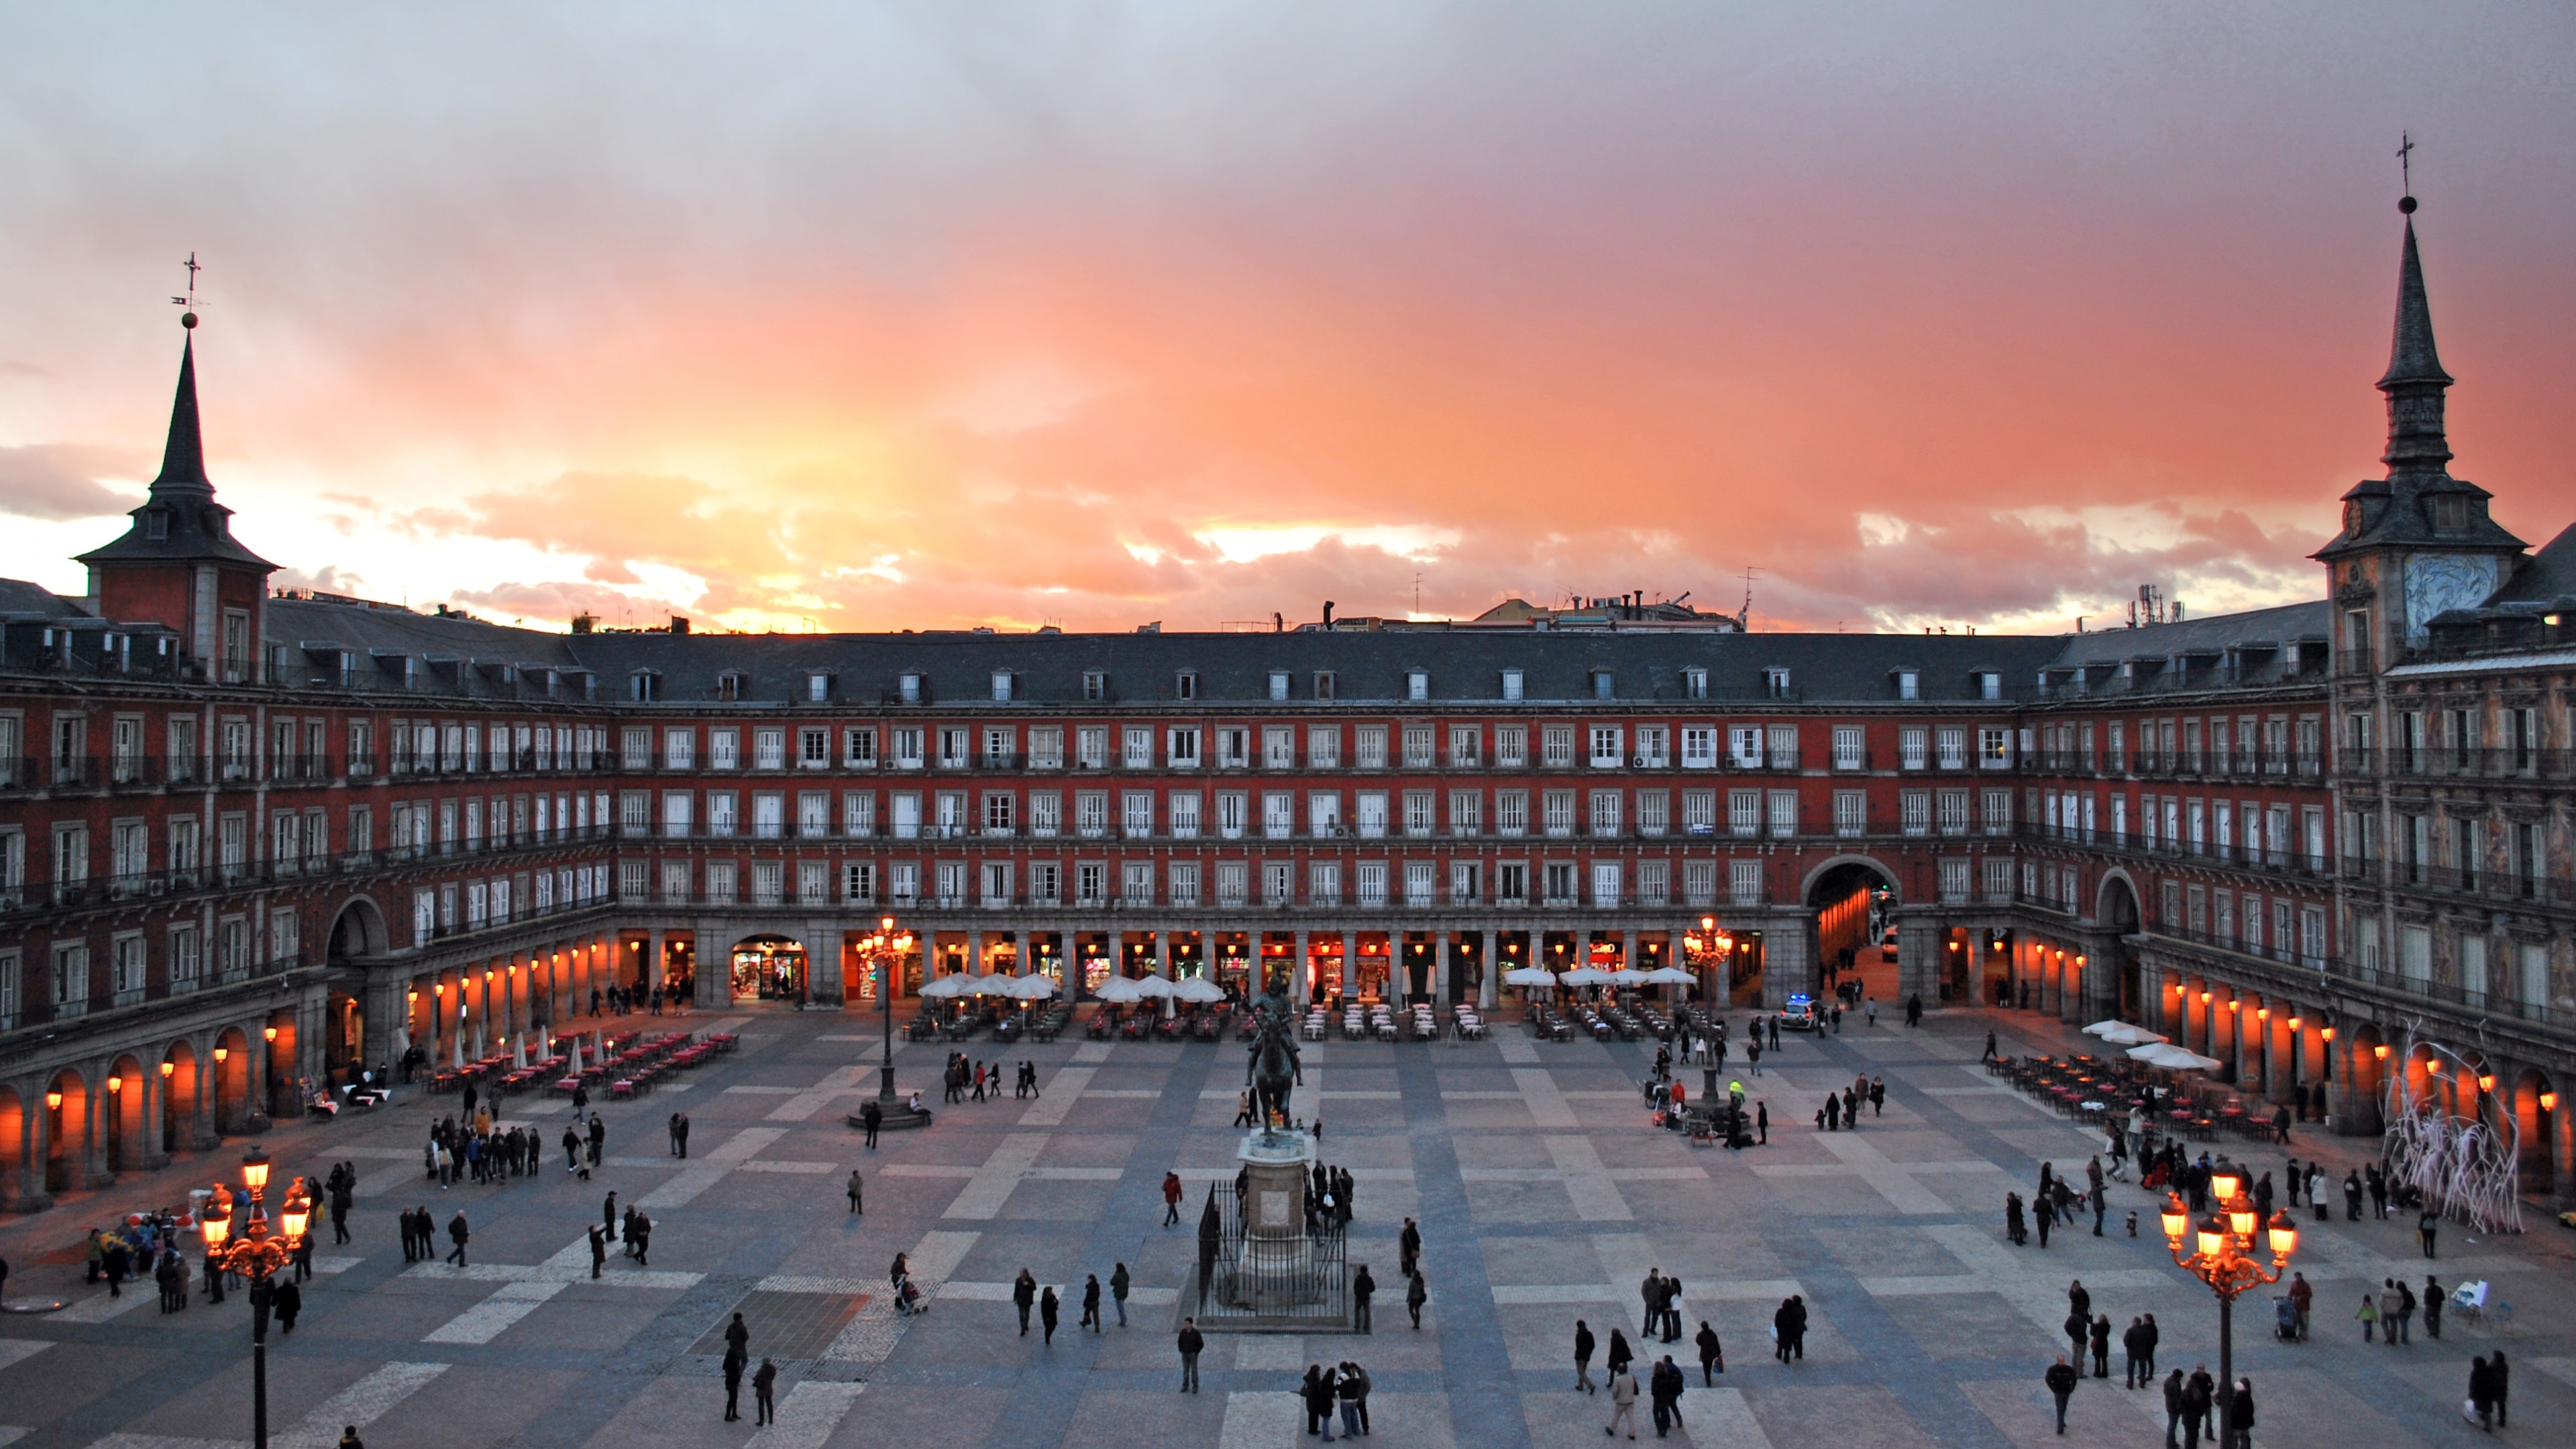
madrid, spain, europe, Alejandro Alonso, sky, city, landmark, town square, plaza, urban area, town, metropolis, metropolitan area, evening, dusk, sunset, cityscape, morning, tourist attraction, downtown, building, cloud, palace, tourism, facade, tower